Harold Taylor Wood Grant

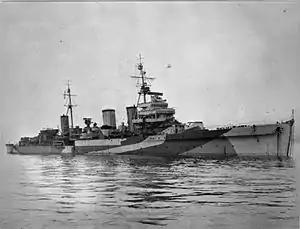
HMS "Enterprise" in November 1943 while Grant was in command.

At the outbreak of the Second World War, Grant was a member of the command staff of the Atlantic Coast. Promoted to captain in 1940, he became Director of Naval Personnel. It was during this period that Grant suggested that the expansion of the navy be halted to consolidate and train the existing personnel. He was overruled. Grant was then sent east where he appointed Captain (D) in St. John's in command of the destroyers assigned to the Newfoundland Escort Force. Six months later he was made commanding officer of the Royal Navy cruiser in March 1943. This was done by Nelles to give Canadian officers experience with larger ships as the Royal Canadian Navy was intending to acquire cruisers and aircraft carriers as the war continued. Six months later, he shifted his command to the cruiser . He was awarded the Distinguished Service Order for "gallantry and skill and good service in command of HMS Enterprise in an action with enemy destroyers".